Drepanosaurus

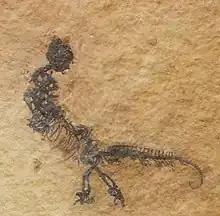
"Vallesaurus", a relative of "Drepanosaurus," with the skull preserved

"Drepanosaurus" is hypothesized to have been an insectivore, using the claws on the second digits to lift bark and dig into crevices and grooves on trees to find insects.